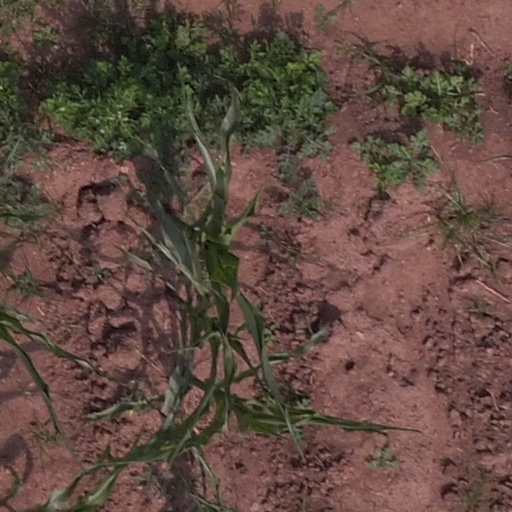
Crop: maize; corn